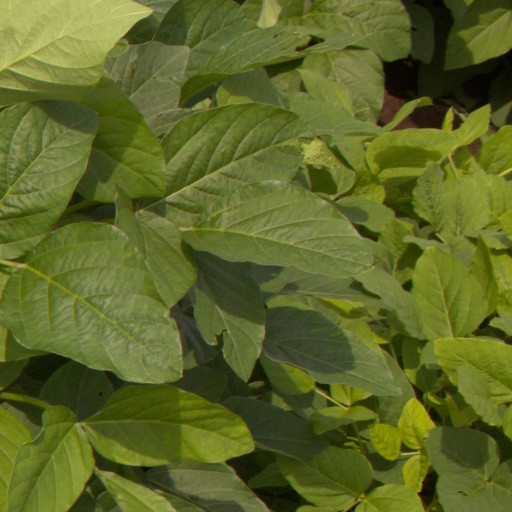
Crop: soybean